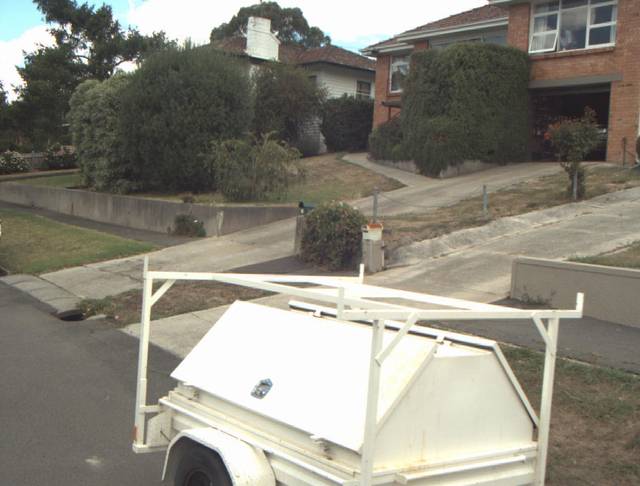
Region: Australia
Coordinates: -41.439, 147.115